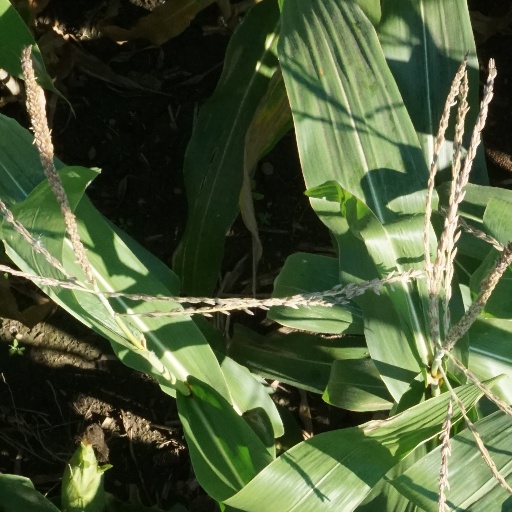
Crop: maize; corn